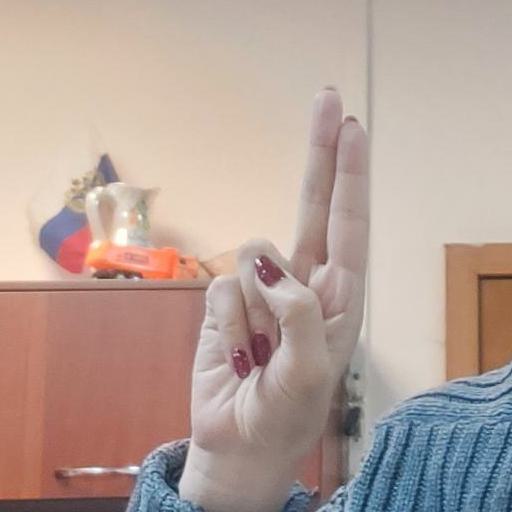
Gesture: two_up